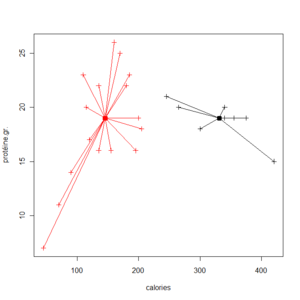
Classification sur les deux premières variables effectuée sur les données nutrients mises à disposition par l'université de Cologne ([1] d'après le guide de Vincent Zoonekynd sur le site ""Statistics with R""
L’analyse des données est une famille de méthodes statistiques dont les principales caractéristiques sont d'être multidimensionnelles et descriptives. Dans l'acception française, la terminologie « analyse des données » désigne donc un sous-ensemble de ce qui est appelé plus généralement la statistique multivariée. Certaines méthodes, pour la plupart géométriques, aident à faire ressortir les relations pouvant exister entre les différentes données et à en tirer une information statistique qui permet de décrire de façon plus succincte les principales informations contenues dans ces données. D'autres techniques permettent de regrouper les données de façon à faire apparaître clairement ce qui les rend homogènes, et ainsi mieux les connaître.